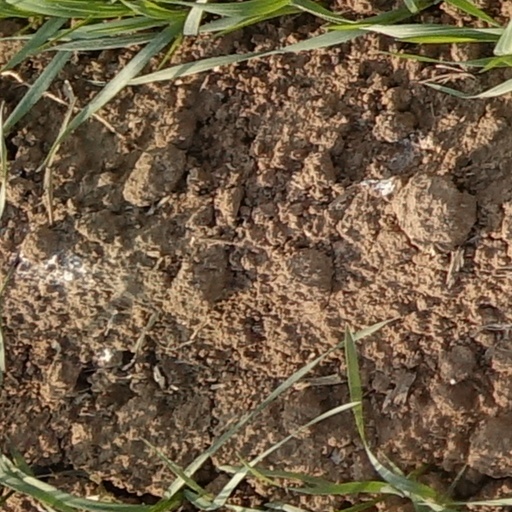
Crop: wheat